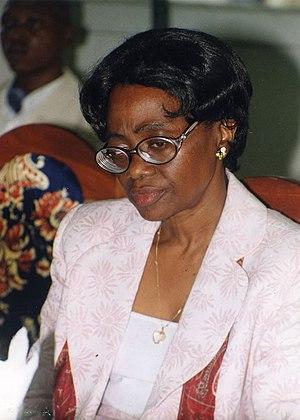
Agathe Pembellot - Premier magistrate de la république du Congo
Agathe Pembellot de son nom complet Agathe Félicie Lélo Pembellot, née le 21 mai 1942 à Pointe-Noire, et morte le 13 octobre 2016 dans la même ville, est la première femme magistrate de la République du Congo. Elle a occupé plusieurs postes à responsabilité dans la haute magistrature congolaise.
Le présent article répertorie les personnalités de la République du Congo, ayant occupé en premier, des fonctions au sein du monde judiciaire. Les années en début d'item représentent soit l'année d'obtention du diplôme ou l'entrée en fonction.